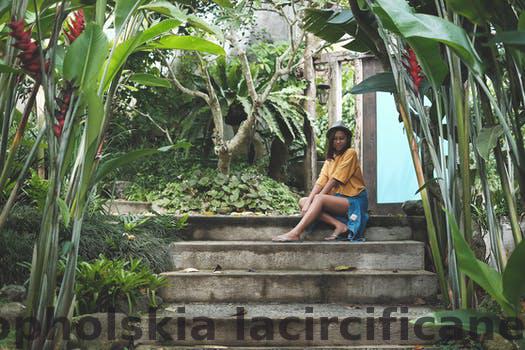
Label: Watermark